Burning Grass

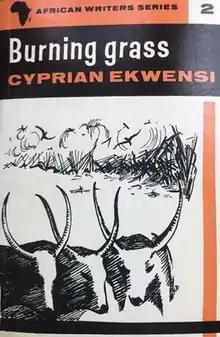
First Edition, 1962 (Heinemann African Writers Series)

Burning Grass is a novel by Nigerian author Cyprian Ekwensi. It was published in 1962 as the second book in Heinemann's African Writers Series.